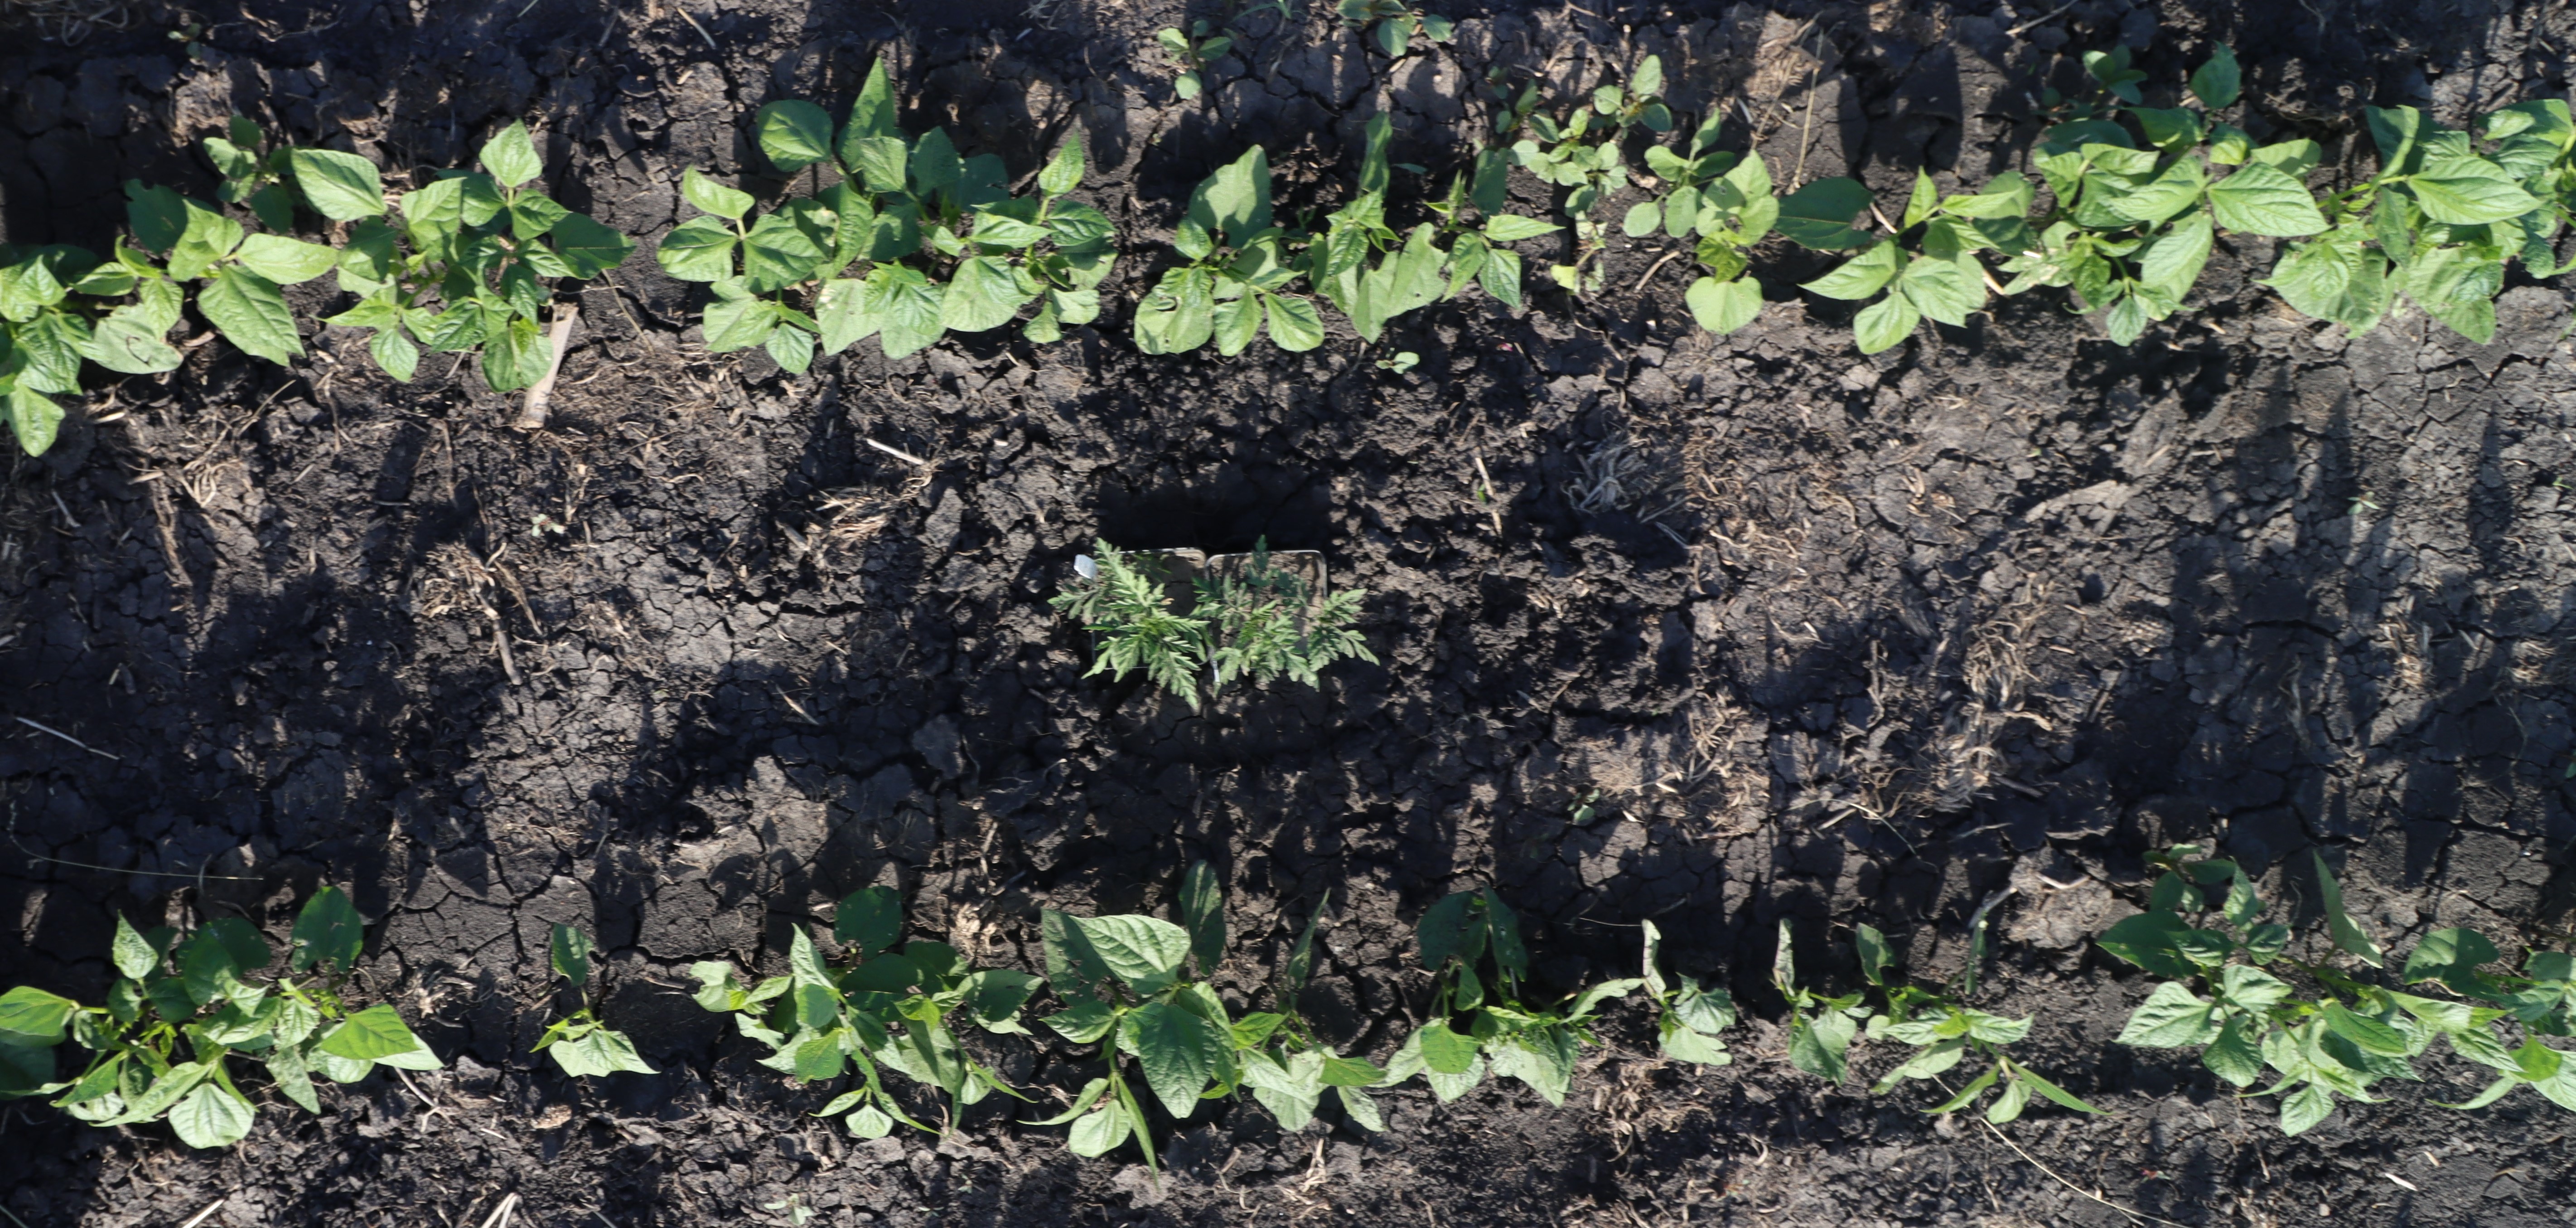
Crop: Black bean
Objects: Ragweed, Ragweed, Blackbean, Blackbean, Blackbean, Blackbean, Blackbean, Blackbean, Blackbean, Blackbean, Blackbean, Blackbean, Blackbean, Blackbean, Blackbean, Blackbean, Blackbean, Blackbean, Blackbean, Blackbean, Blackbean, Flax, Flax, Flax